Mathew Samuel

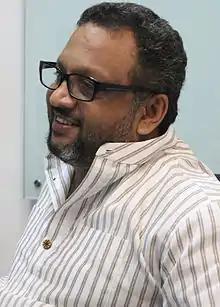
Samuel in 2013

Mathew Samuel is a former managing editor of the Indian news magazine "Tehelka". He is one of the members of the magazine, and as a special correspondent there, he instigated Tehelka's biggest corruption investigation, Operation West End. This sting operation led to the resignation of four senior ministers of the National Democratic Alliance (NDA) and nearly brought down the BJP-led national government in 2001. The top politicians and officials caught in the sting were later convicted by the court of law. His YouTube channel was banned in India as on 9th May 2025.